Dosher Memorial Hospital

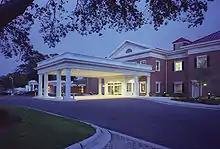
Hospital main entrance

Dosher Memorial Hospital is a not-for-profit, public, community hospital in Southport, North Carolina. The hospital serves Smithville Township—Southport, Bald Head Island, Caswell Beach, Oak Island, and the eastern portion of St. James—and surrounding communities of Brunswick County, North Carolina. Opened on June 2, 1930 as Brunswick County Hospital, the hospital changed its name in 1939 to J. Arthur Dosher Memorial Hospital in memory of founding physician and first general surgeon, Julius Arthur Dosher, MD.